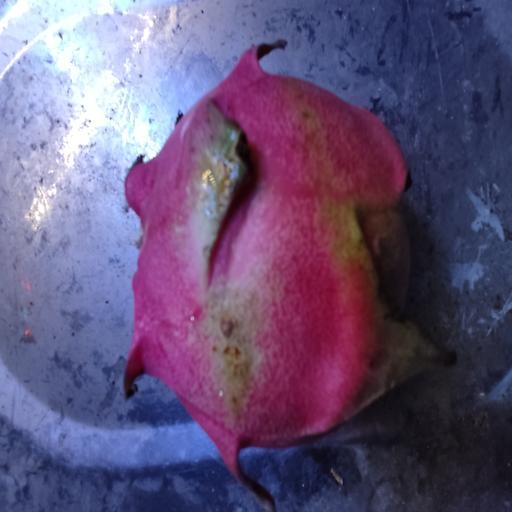
Crop type: Dragon